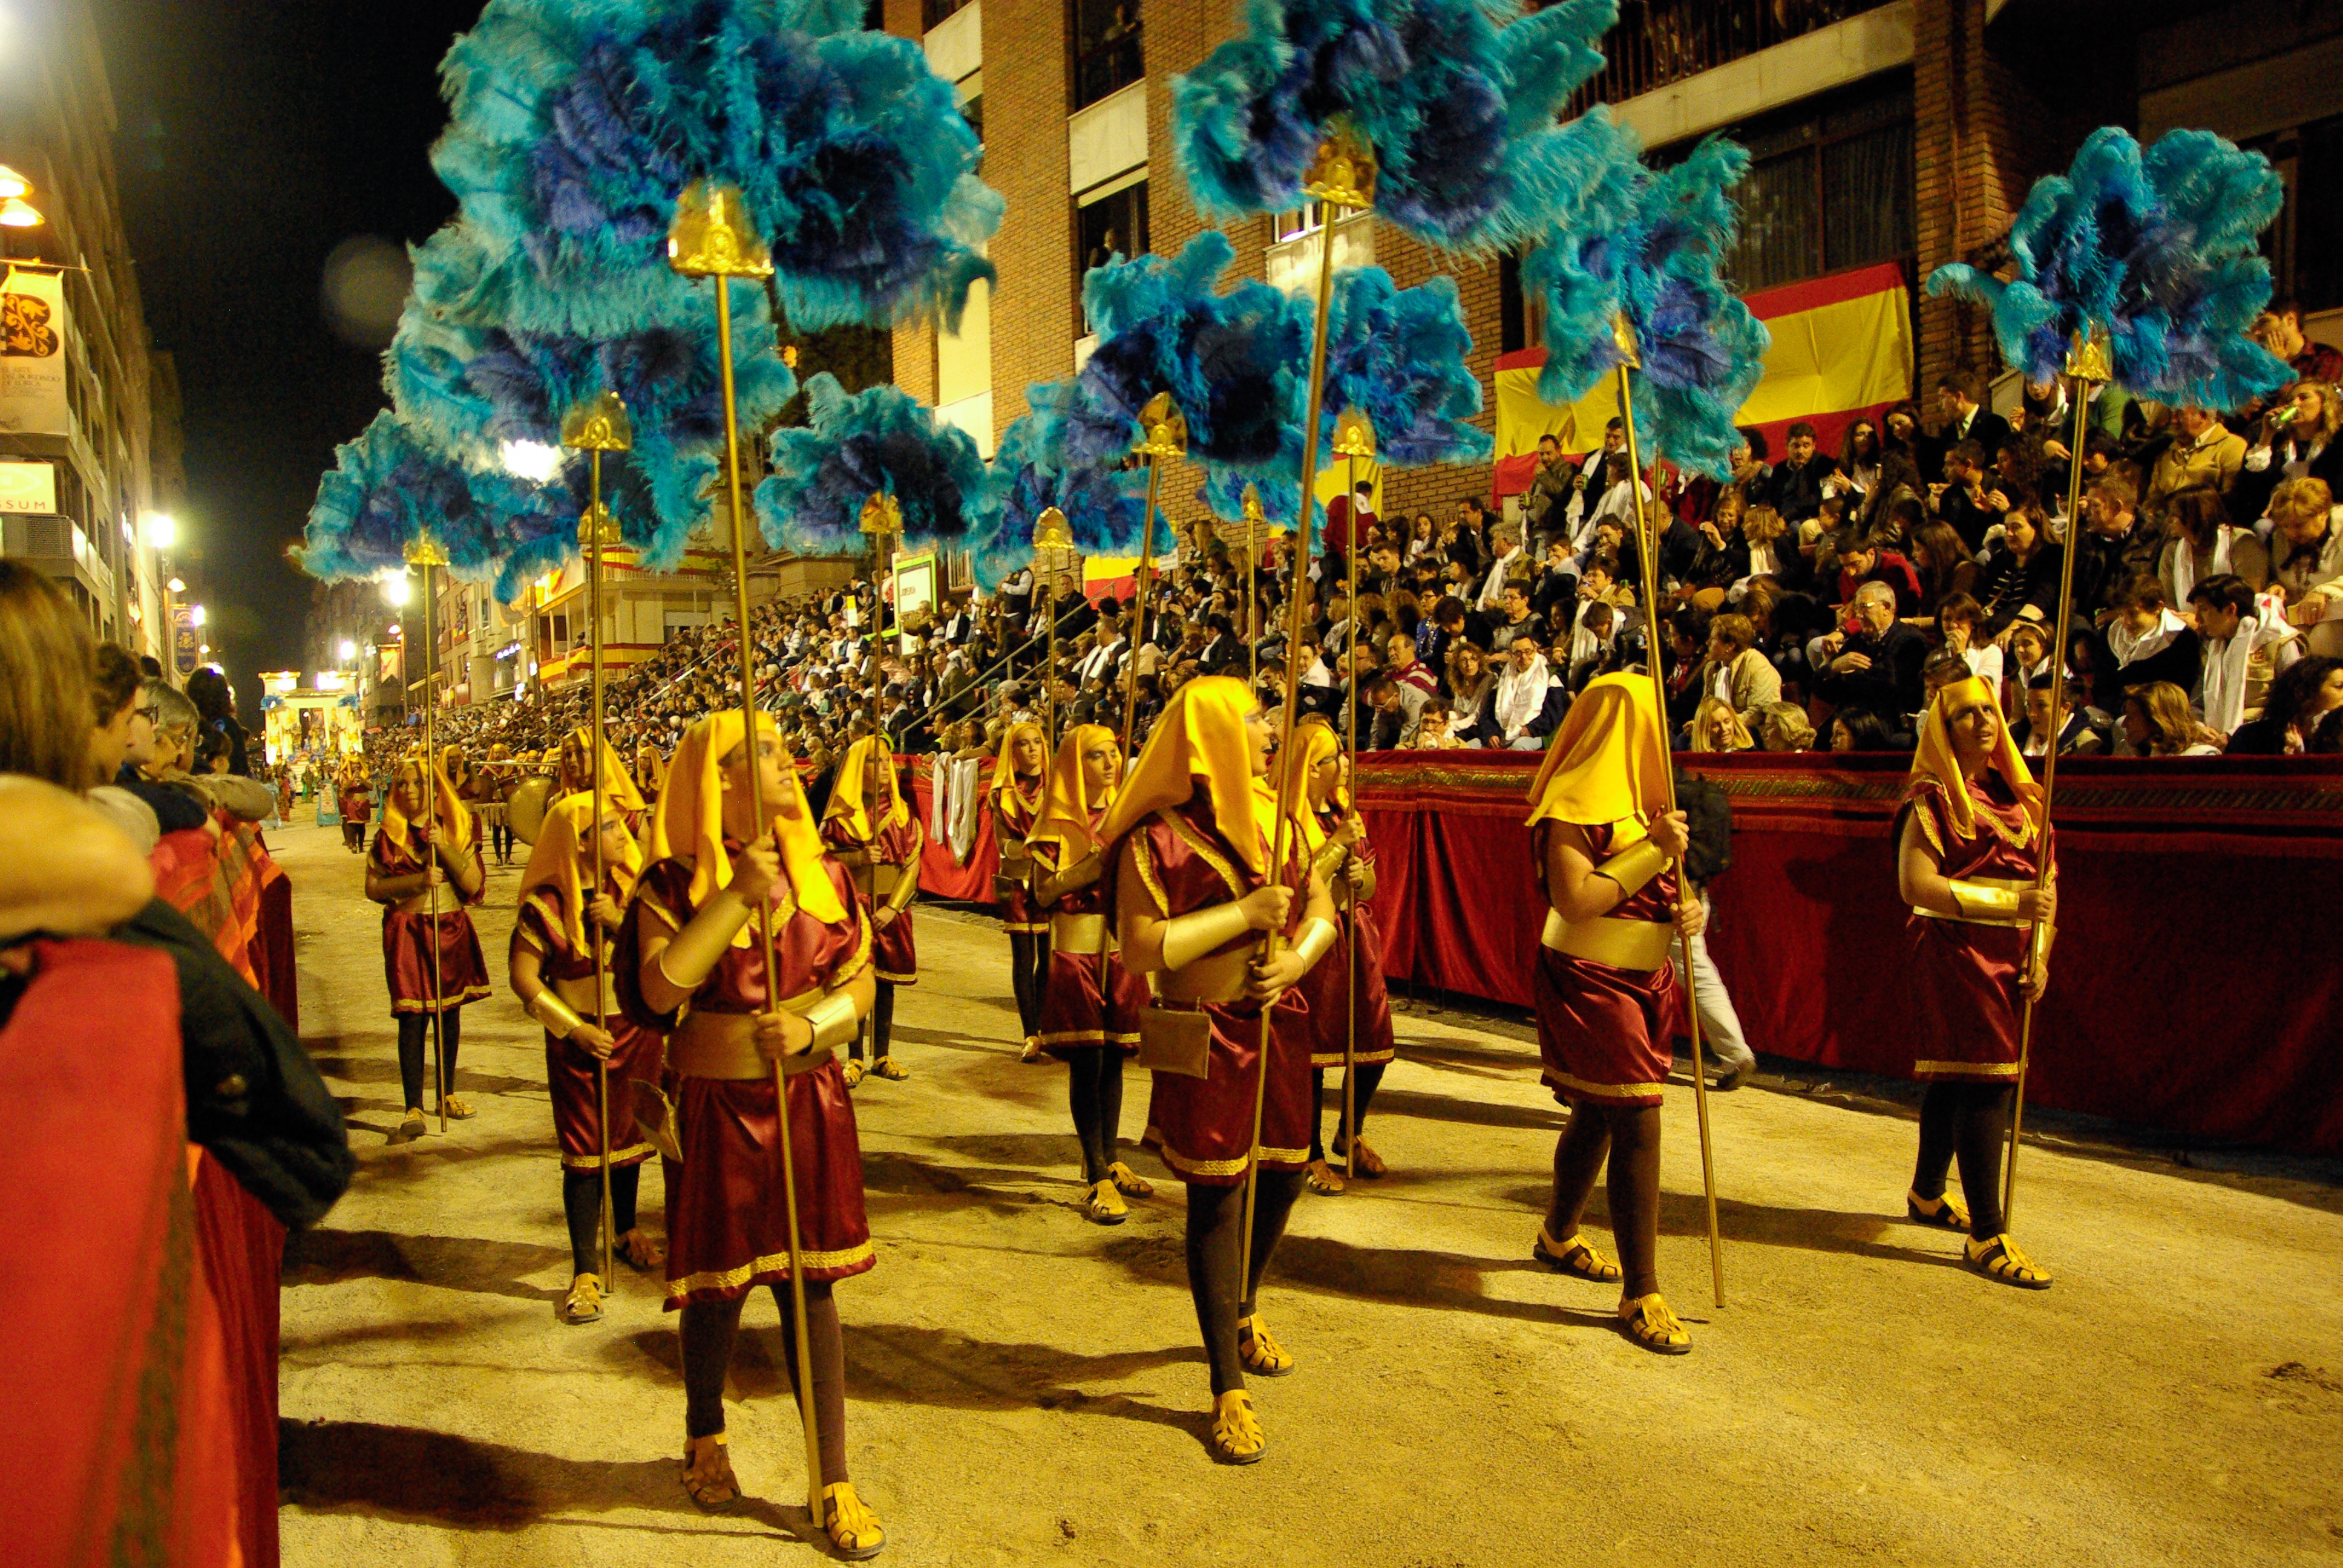
people, crowd, carnival, parade, festival, spain, temple, egyptians, musical theatre, lorca, holy week